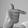
ASL letter: T